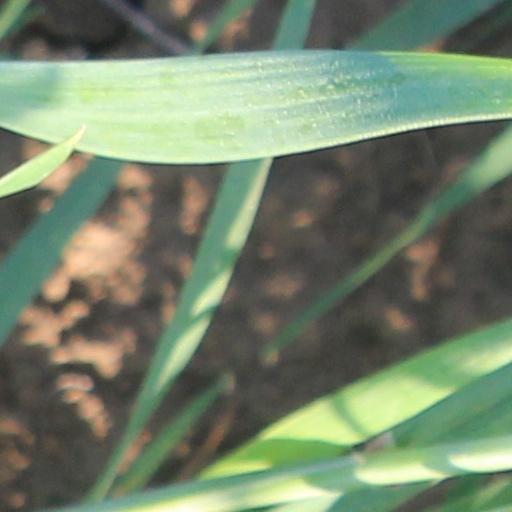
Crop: wheat